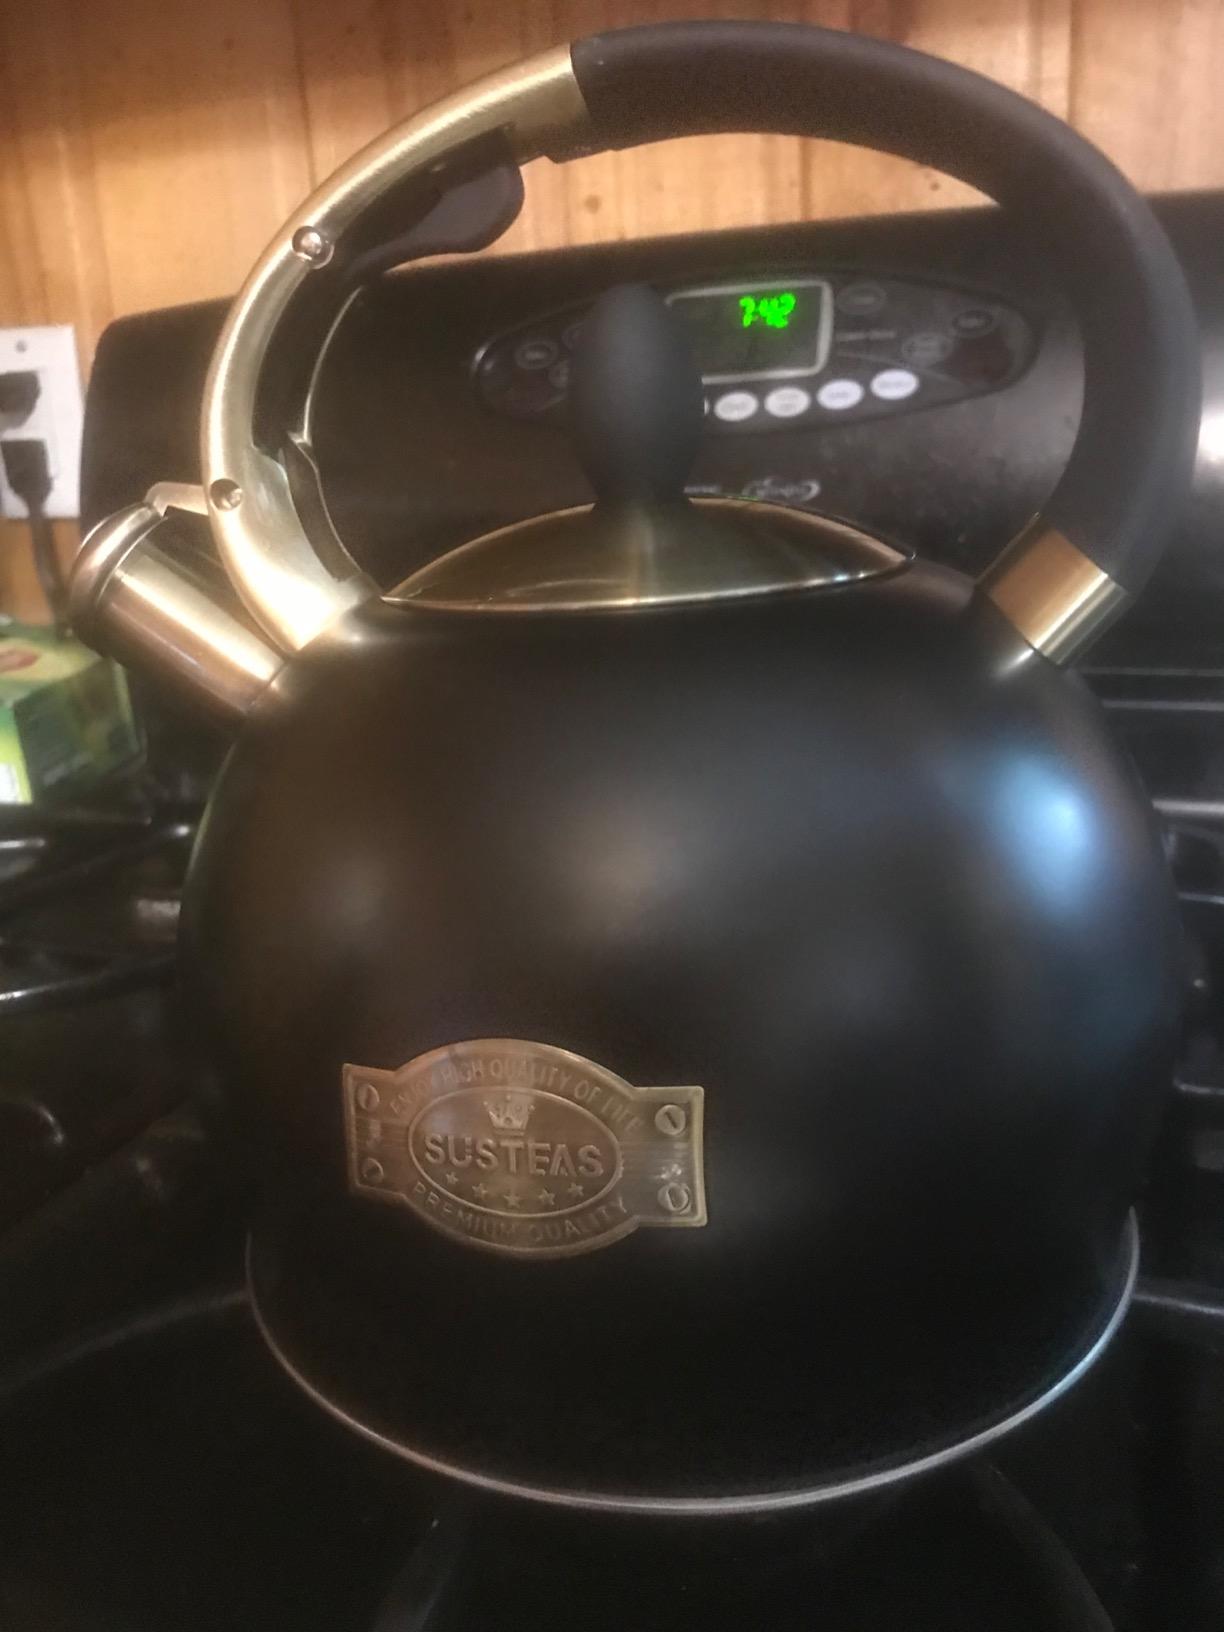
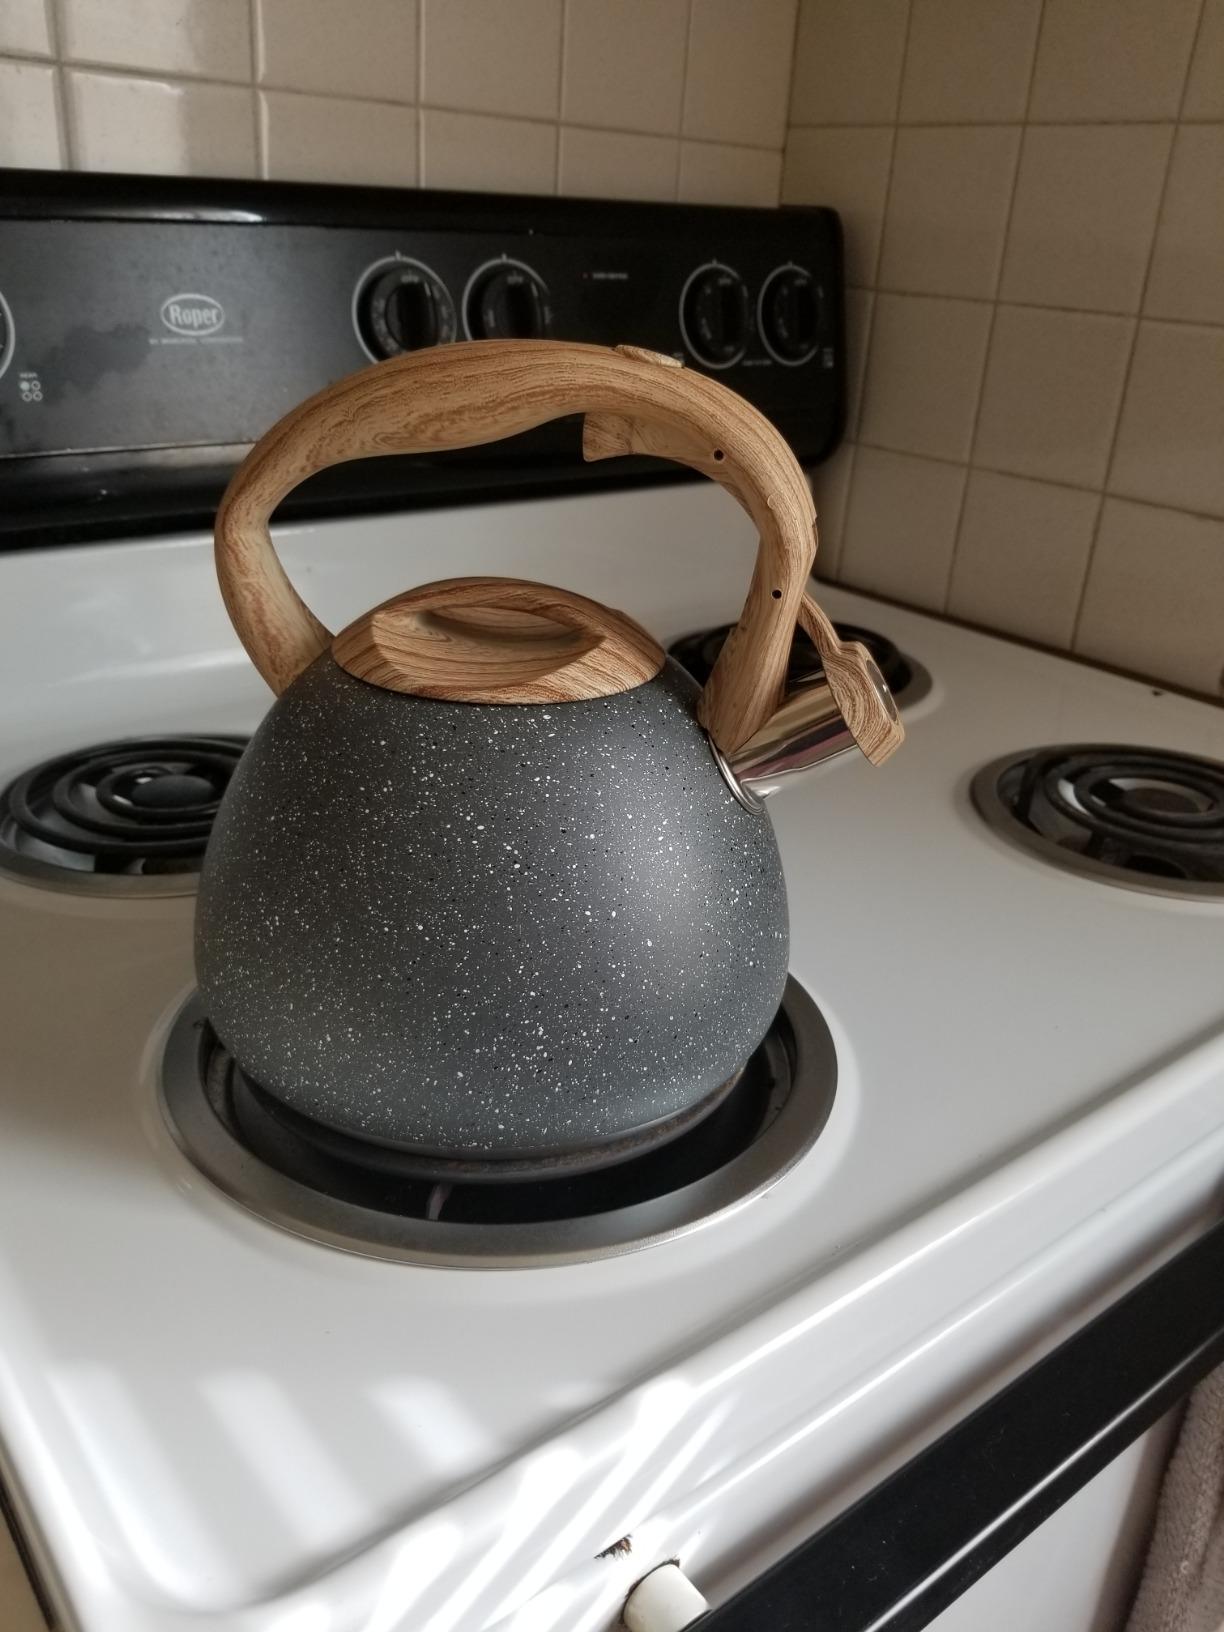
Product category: items_kettle
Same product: no